Oliver Purnell

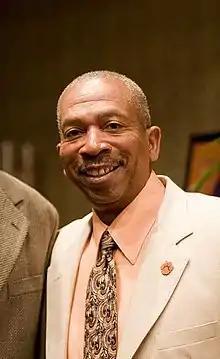
Purnell as Clemson coach in 2007

Oliver Gordon Purnell Jr. (born May 19, 1953) is an American former college basketball coach. He served as the head men's basketball coach at Radford University from 1988 to 1991, Old Dominion University from 1991 to 1994, the University of Dayton from 1994 to 2003, Clemson University from 2003 to 2010, and DePaul University from 2010 to 2015, compiling a career record of 448–386.